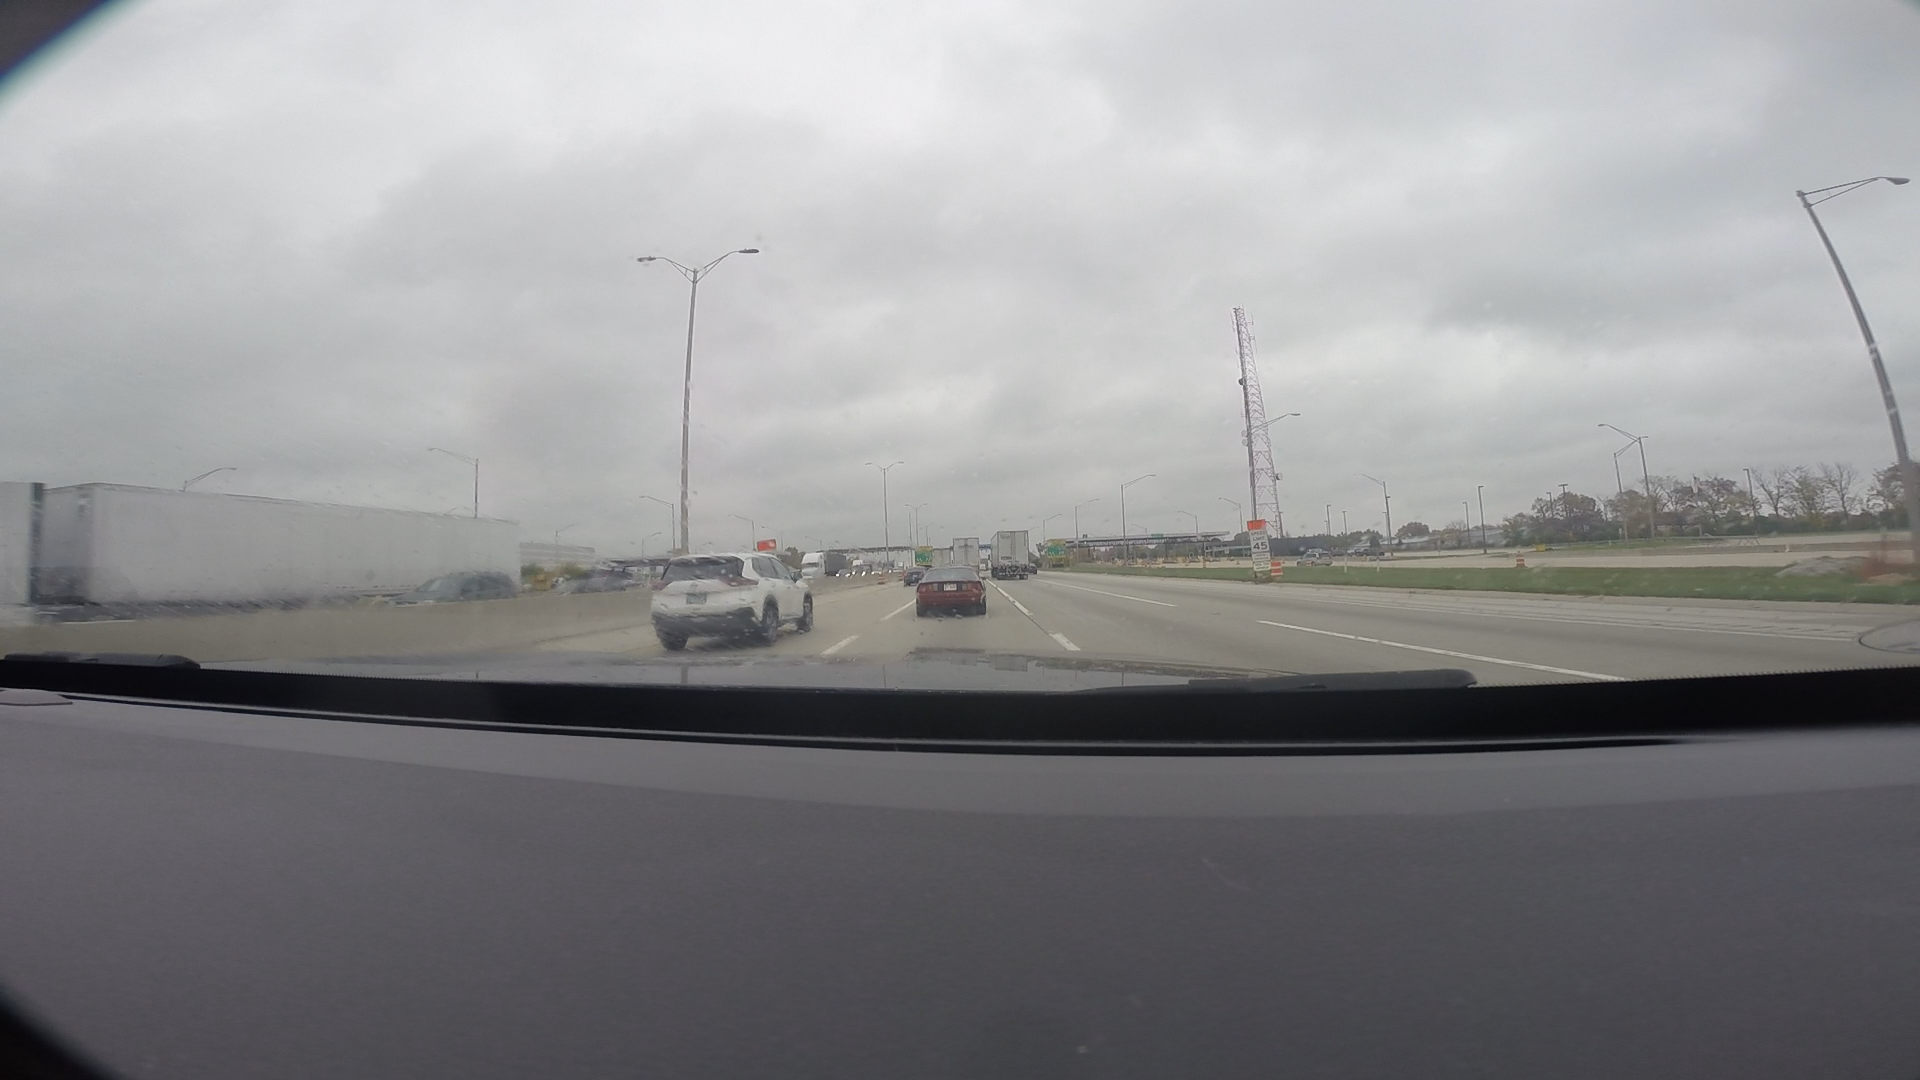
Speed limit sign label: mph45